The Joy of Music (album)

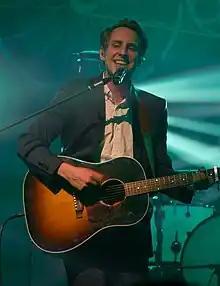
Ben Rector performing live in 2016

After Rector released his seventh album "Magic" (2018), his success grew, and his career as an independent artist shifted to business and management. With this change, Rector realized that making music was not as exciting to him as it was in his college years.